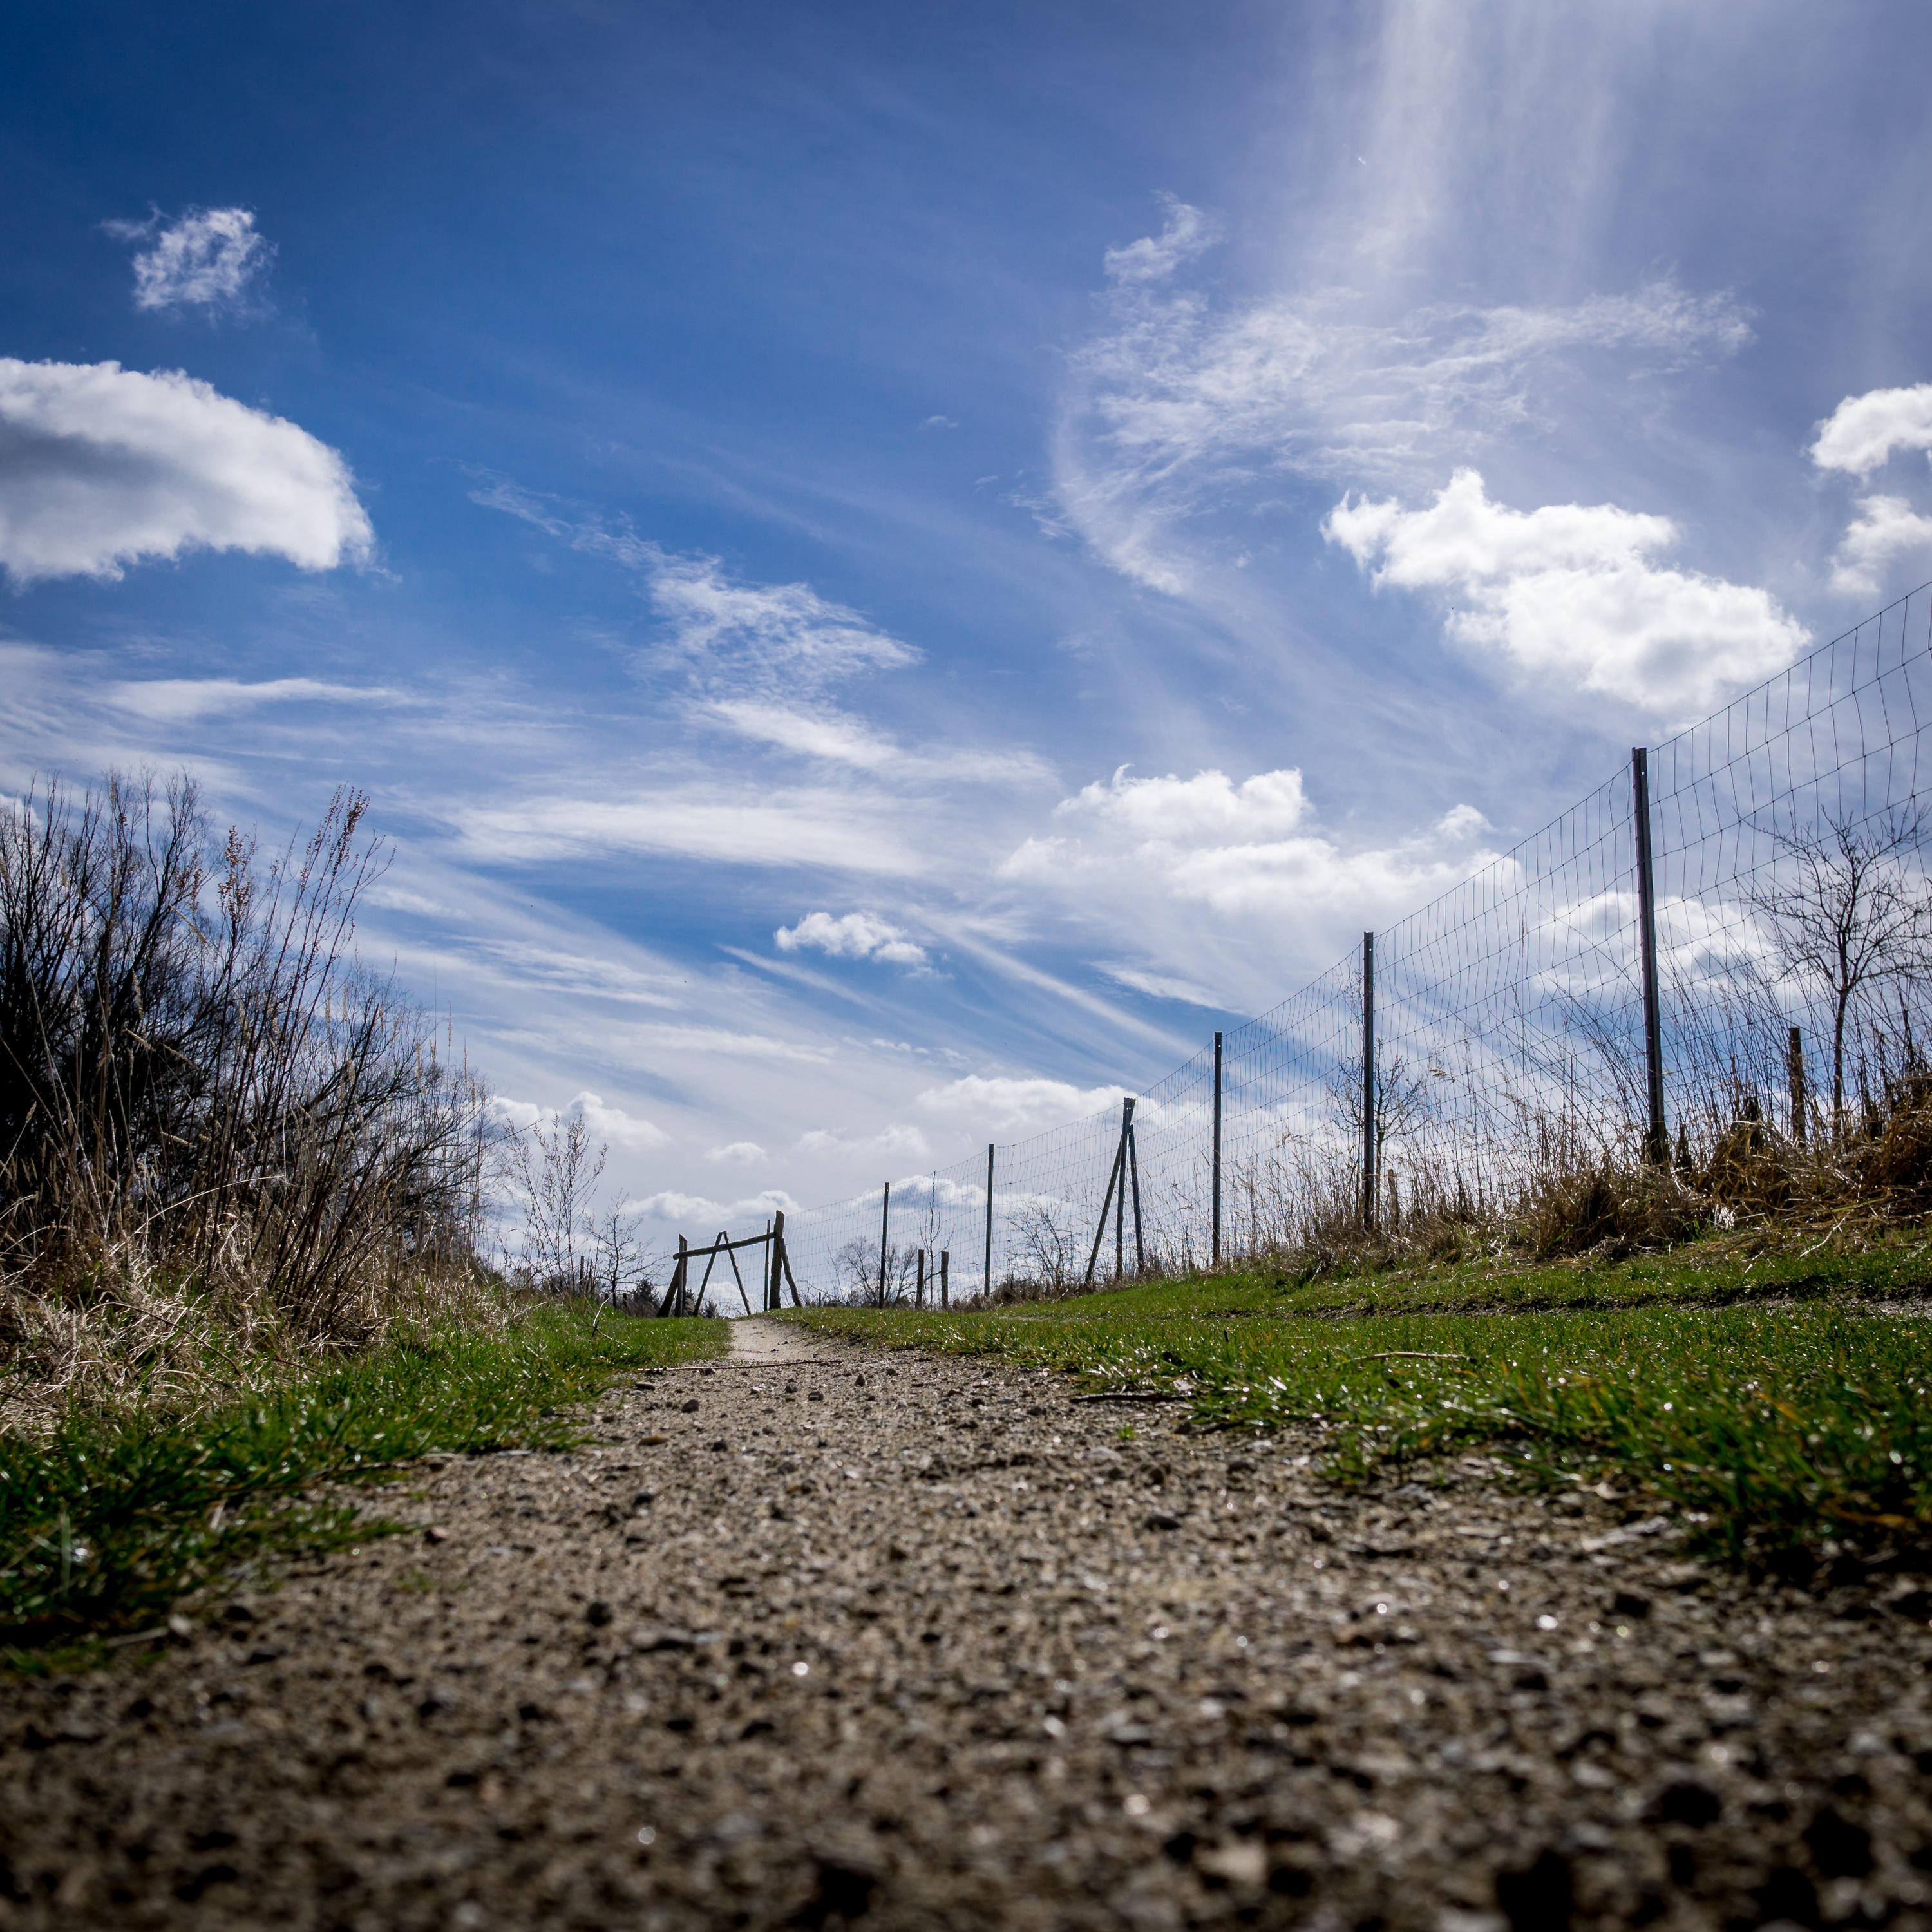
landscape, sea, tree, nature, path, grass, horizon, mountain, cloud, sky, hiking, trail, field, sunlight, morning, hill, wind, village, spring, soil, agriculture, lonely, lane, clouds, background, germany, habitat, away, arable, rural area, meteorological phenomenon, natural environment